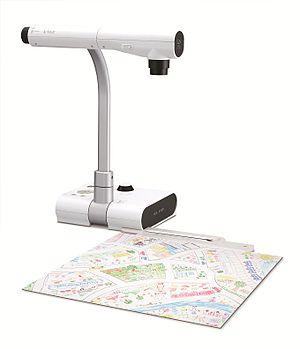
Un visualiseur, de l’anglais « visualiser », est un outil pédagogique interactif communément considéré comme la version numérique d'un épiscope.